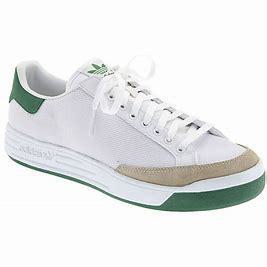
Brand: Adidas
Model: Rod Laver